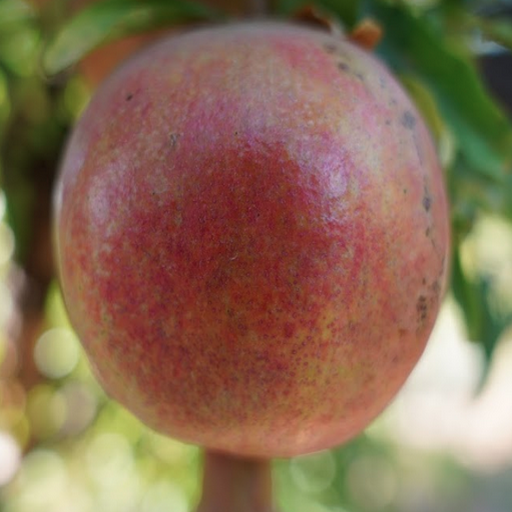
Label: Healthy